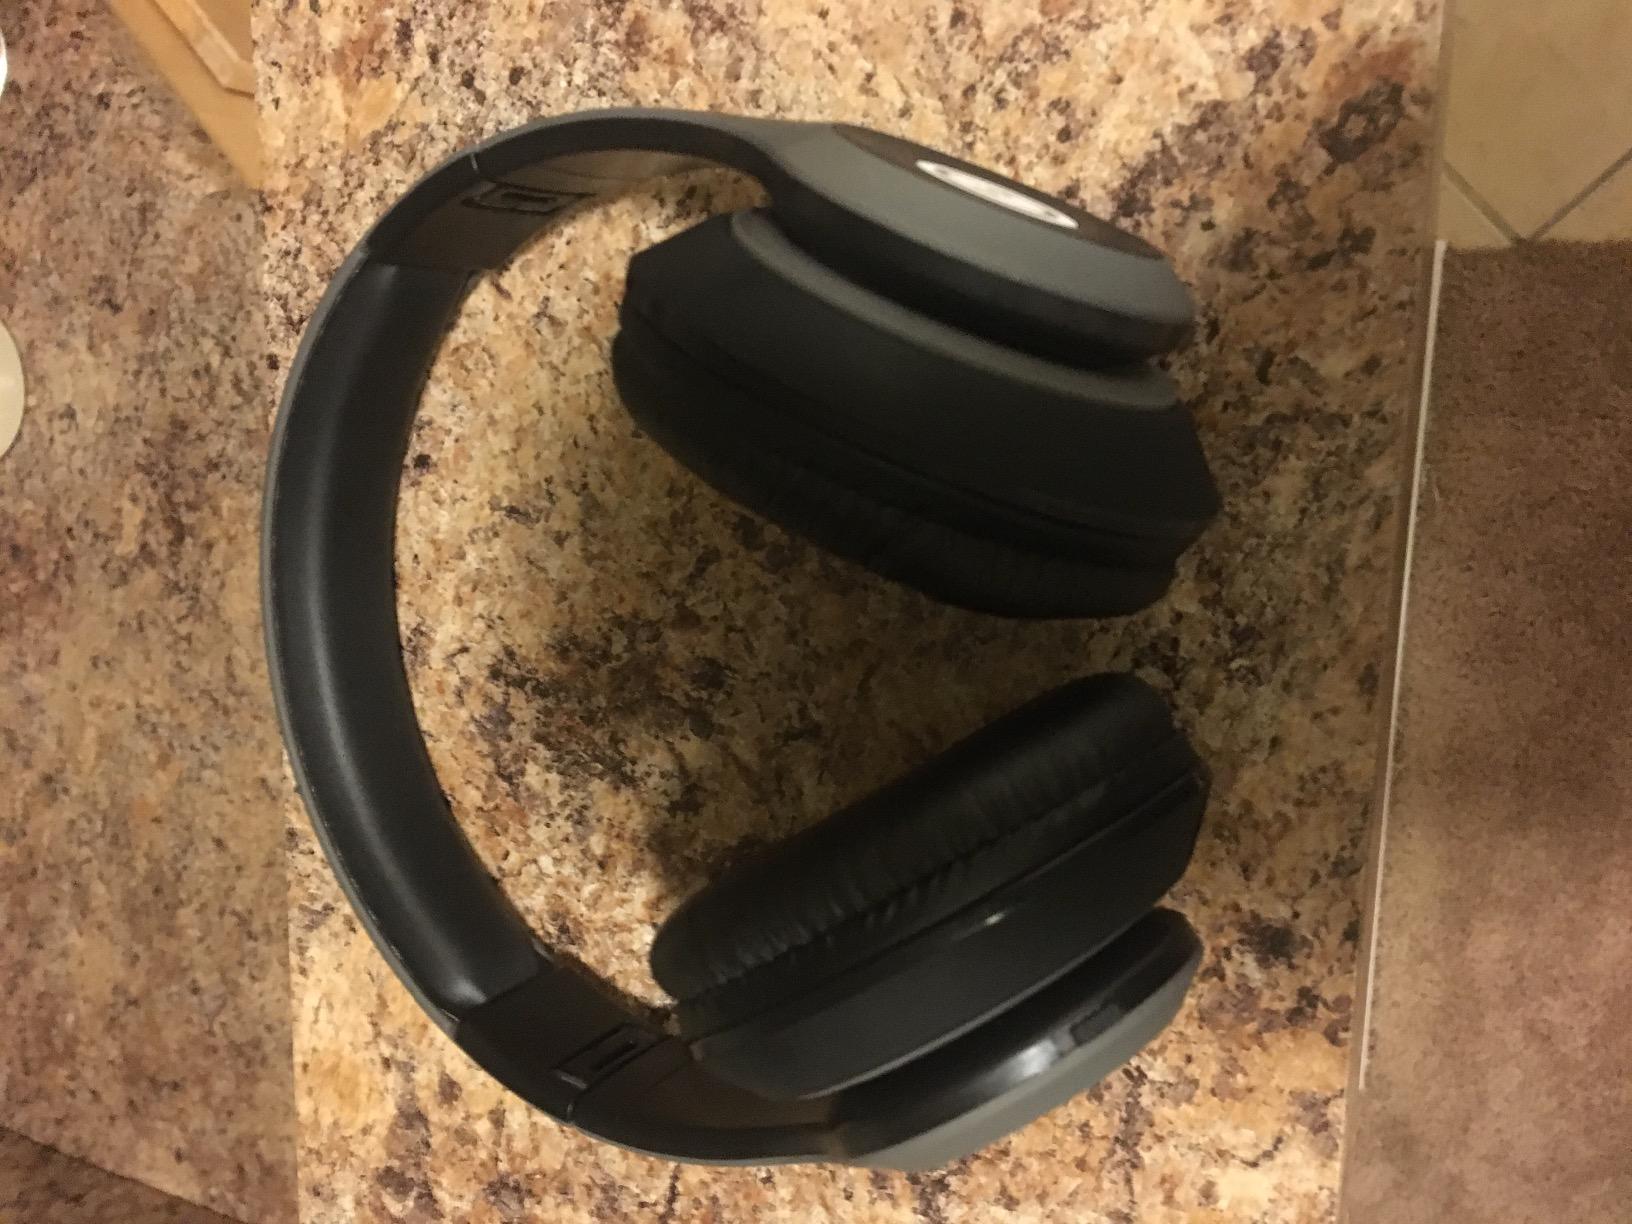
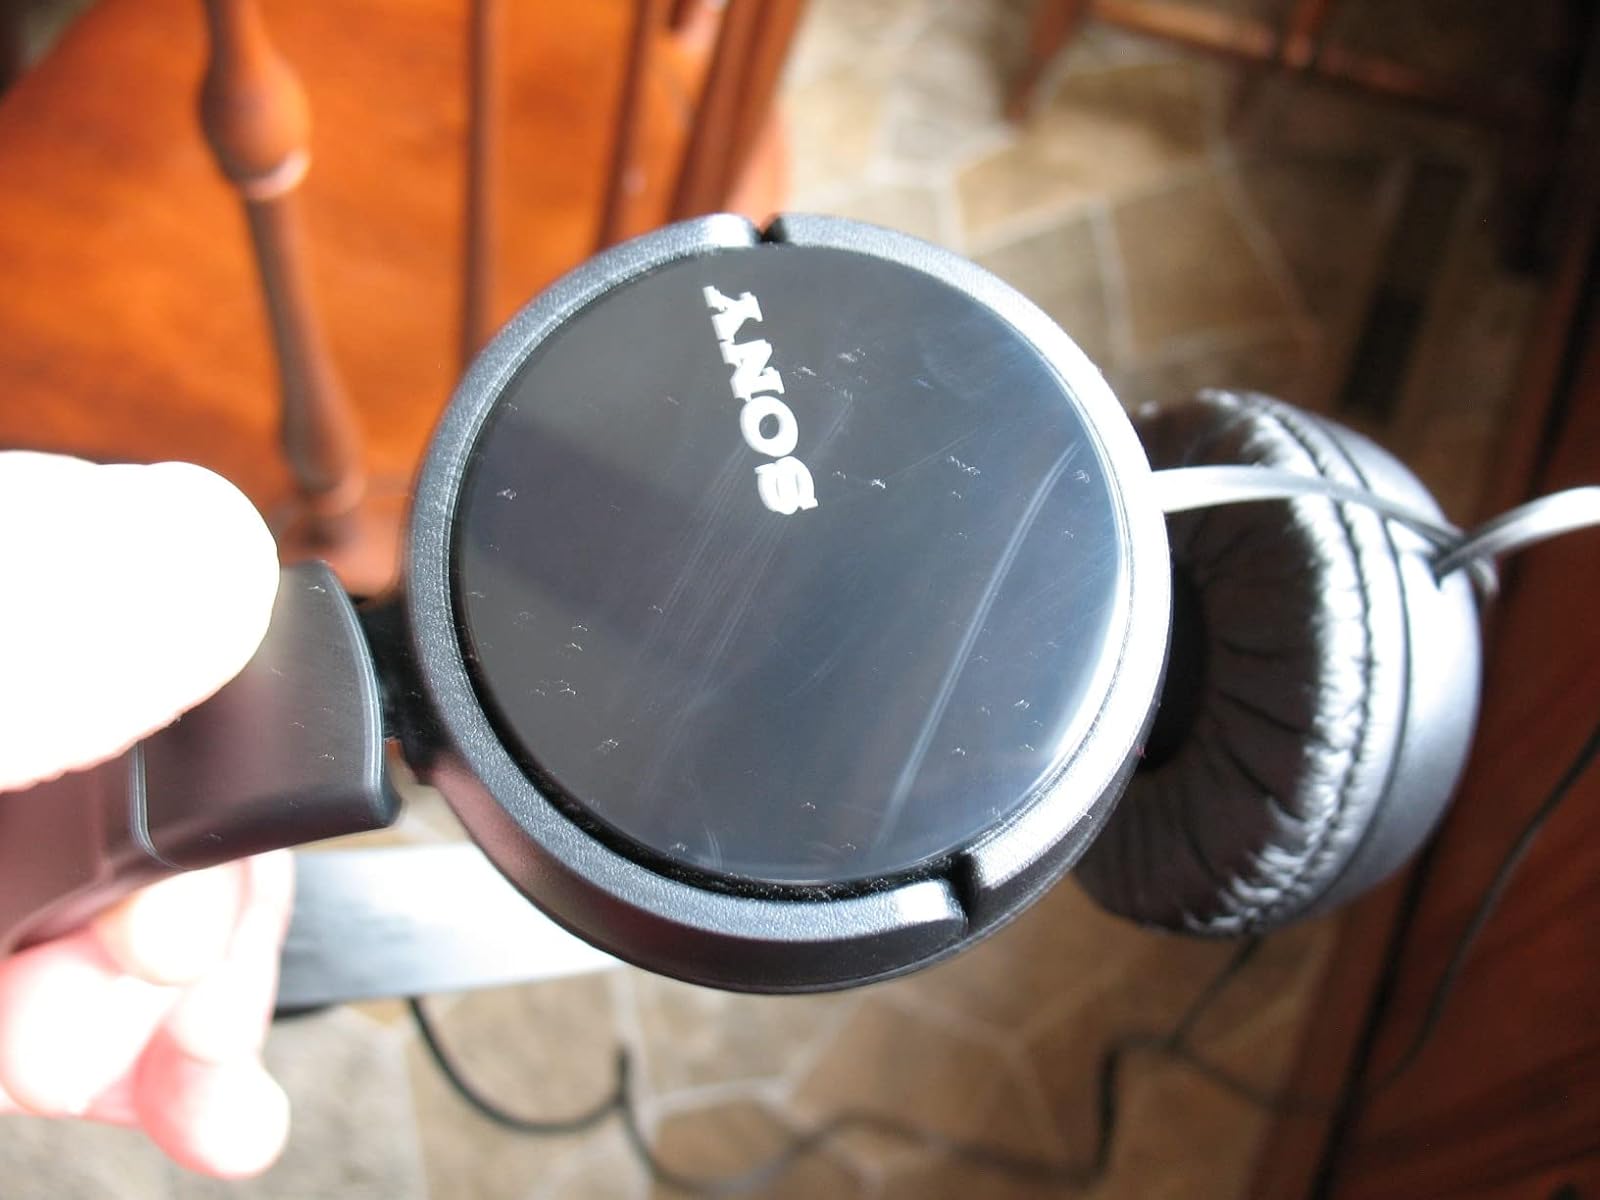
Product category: headphones
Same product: no